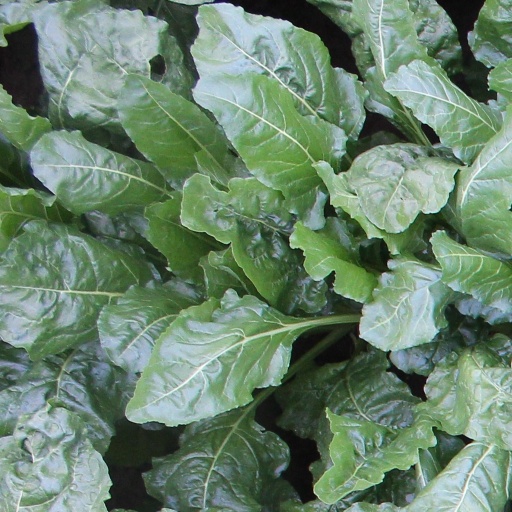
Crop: sugar beet